Førde Fjord

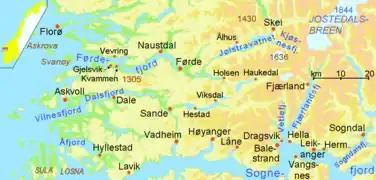
View of the fjord

Førde Fjord is a fjord in Vestland county, Norway. It is the longest of all the fjords in the traditional district of Sunnfjord. Førdefjorden passes through the municipalities of Sunnfjord, Askvoll, and Kinn. The fjord begins at the town of Førde, at the estuary of the river Jølstra, which comes from the lake Jølstravatn. The island of Svanøya lies just outside the mouth of Førdefjorden. There are roads along the shoreline on both the north and south sides of the fjord, and the European route E39 highway runs past the town of Førde, near Førdefjorden.